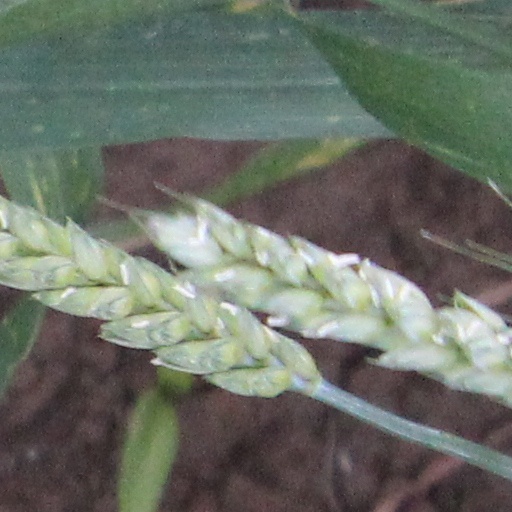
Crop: wheat